History of Stockport County F.C.

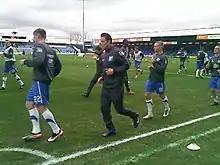
Stockport County Players warm up vs. Cambridge United.

A new all-seater, Cheadle End, holding just over 5,000 at capacity, was opened at the start of the 1995–96 season. In an otherwise unremarkable season, the club reached the third round of the FA Cup, where they faced holders Everton at Goodison Park. Stockport drew the match 2–2 but lost the replay 3–2 ten days later.